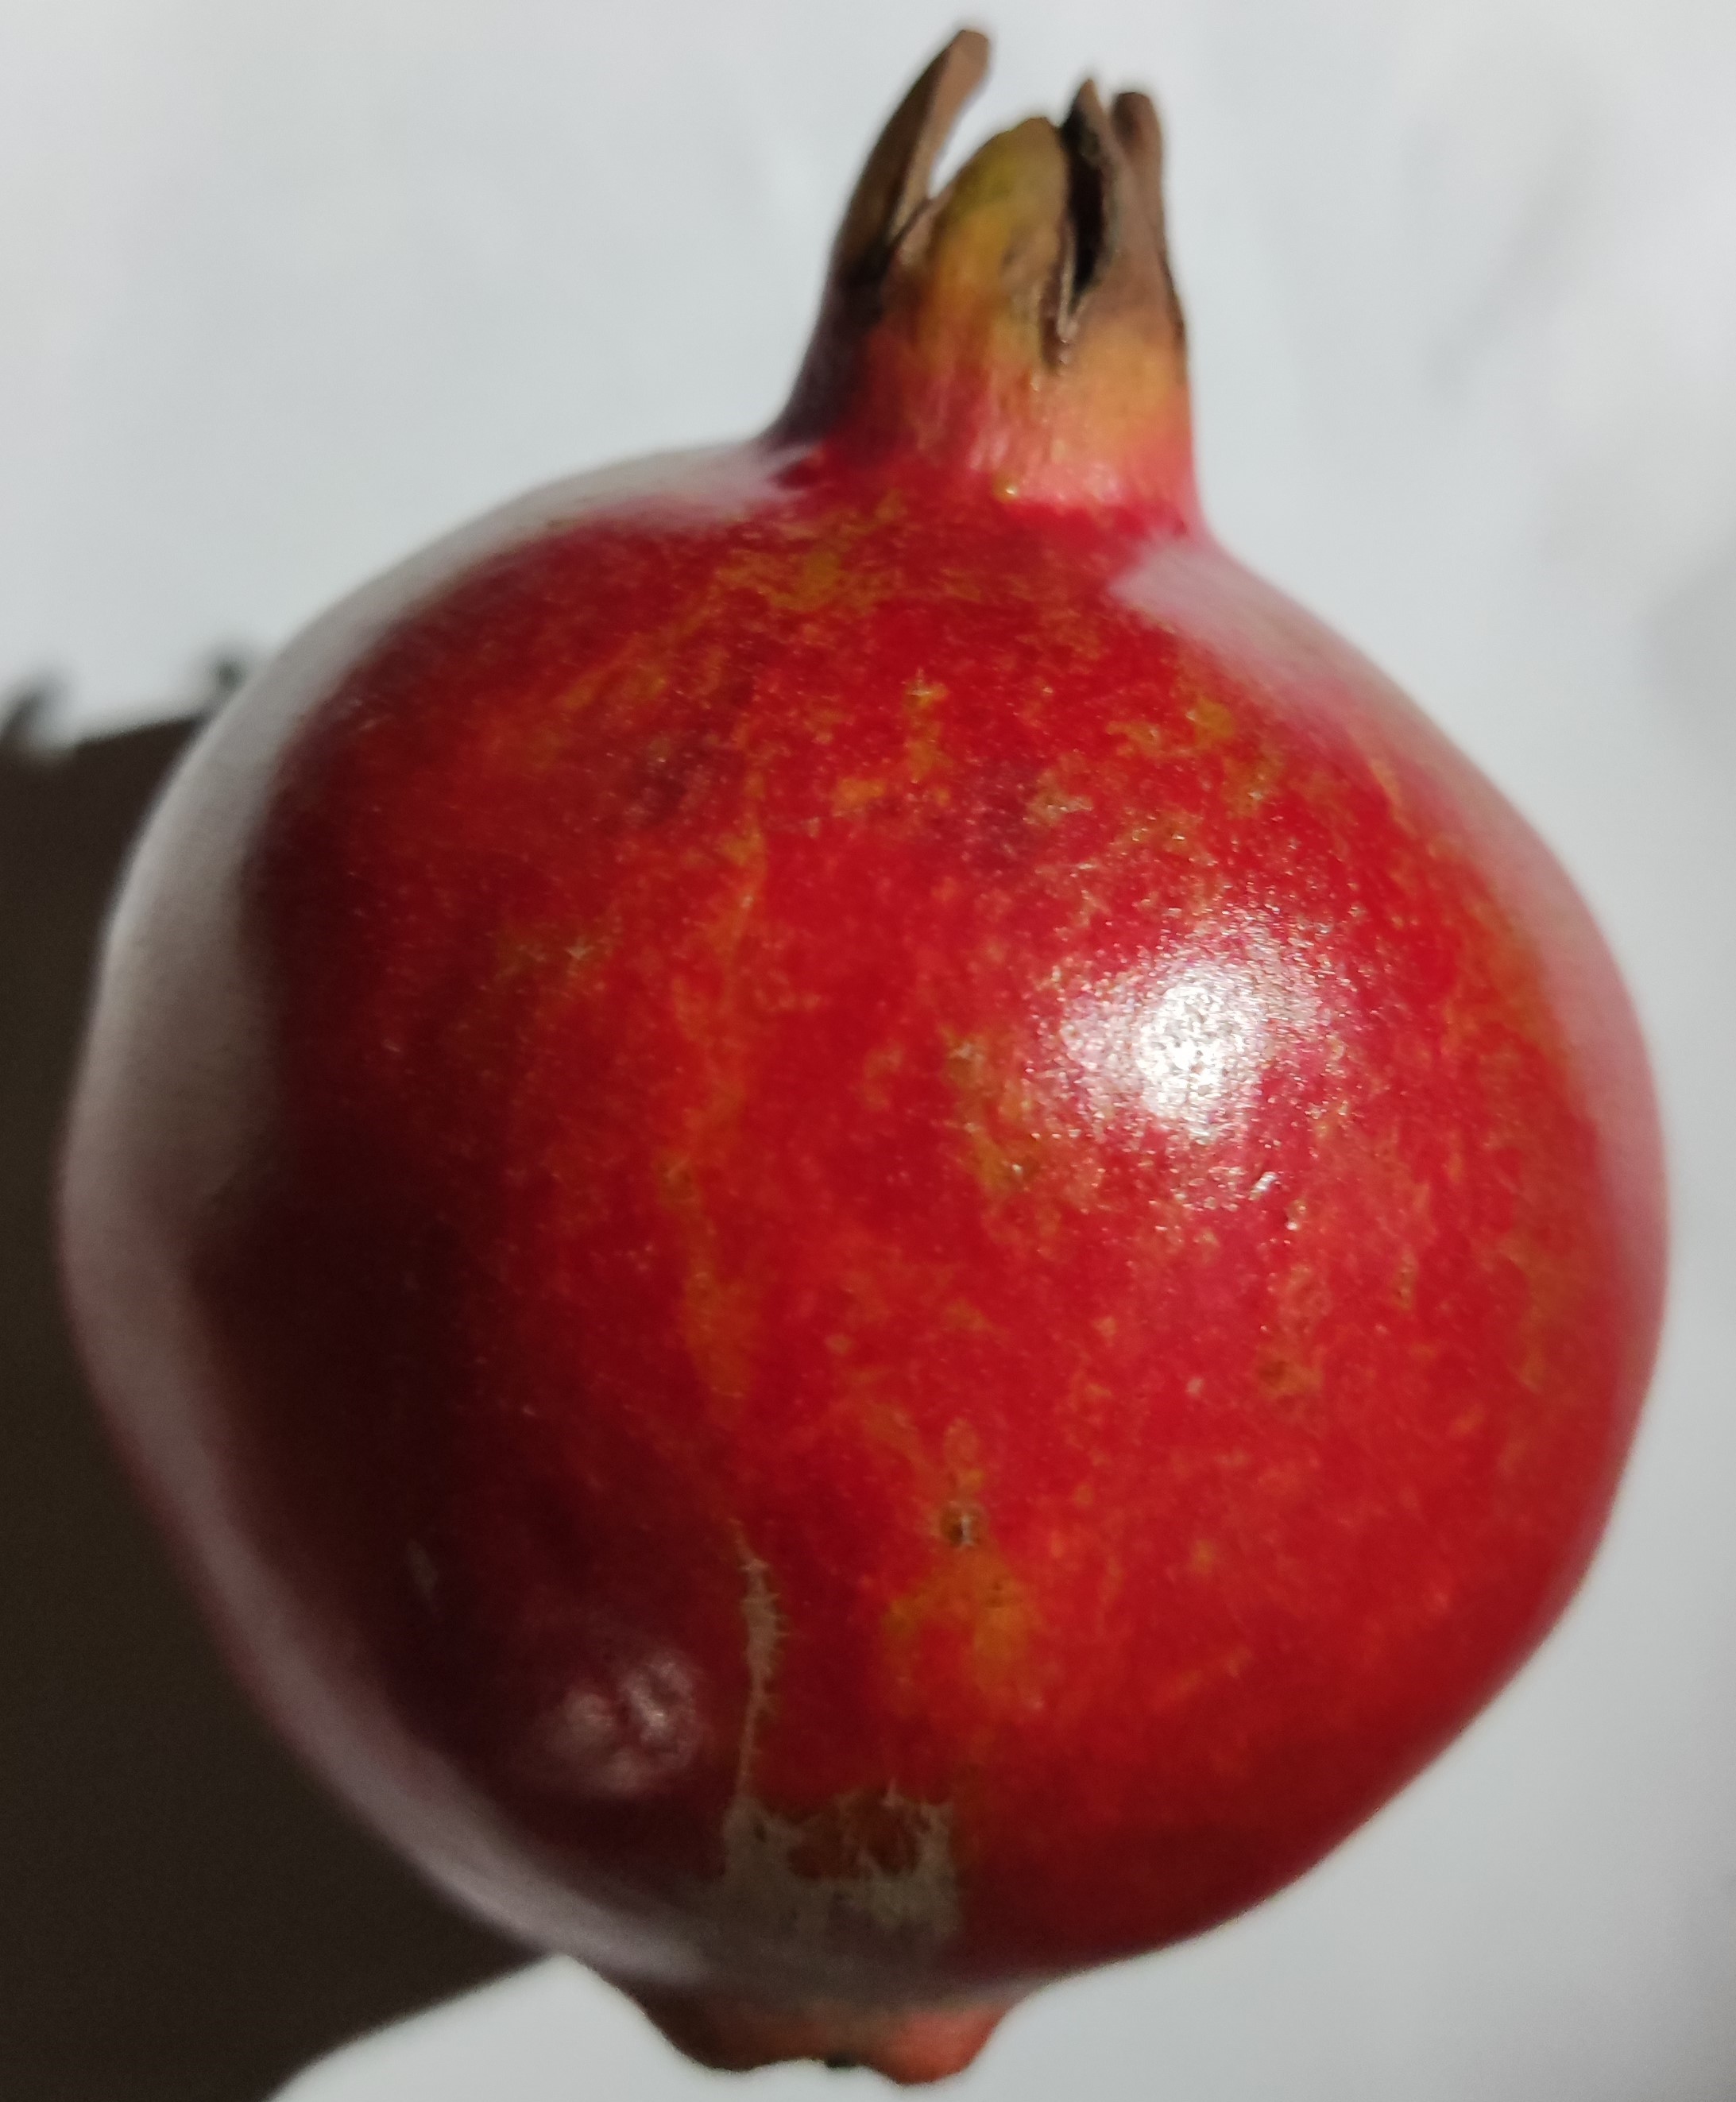
Fruit: pomegranate
Condition: fresh